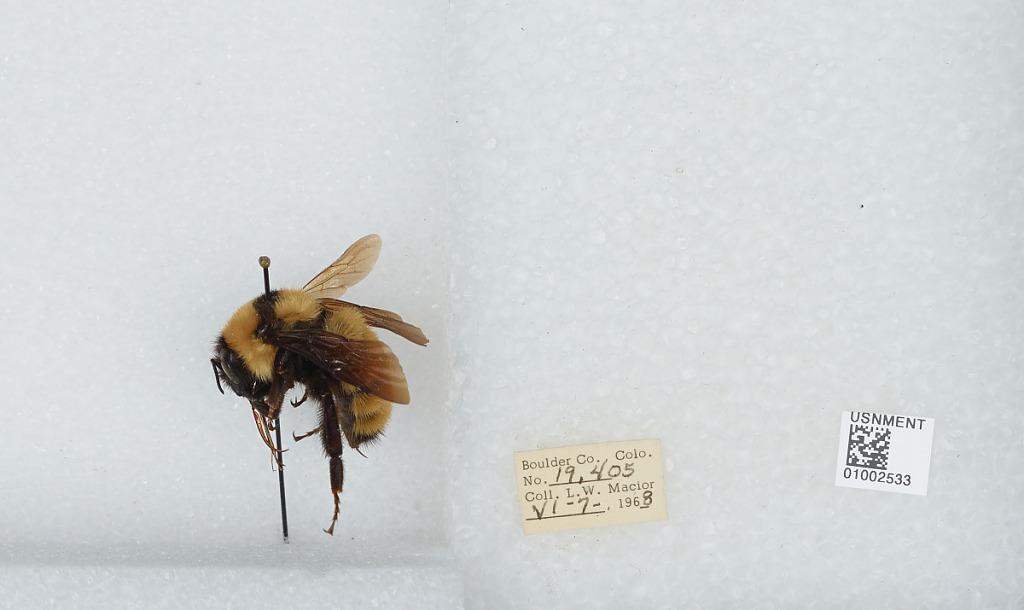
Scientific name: Bombus (Fervidobombus) fervidus fervidus (Fabricius)
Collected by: L. Macior
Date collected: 1968-6-7
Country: United States
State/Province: Colorado
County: Boulder
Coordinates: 40.09, -105.36